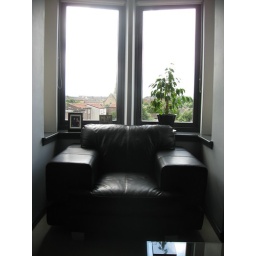
My chill-out chair by the window :o)